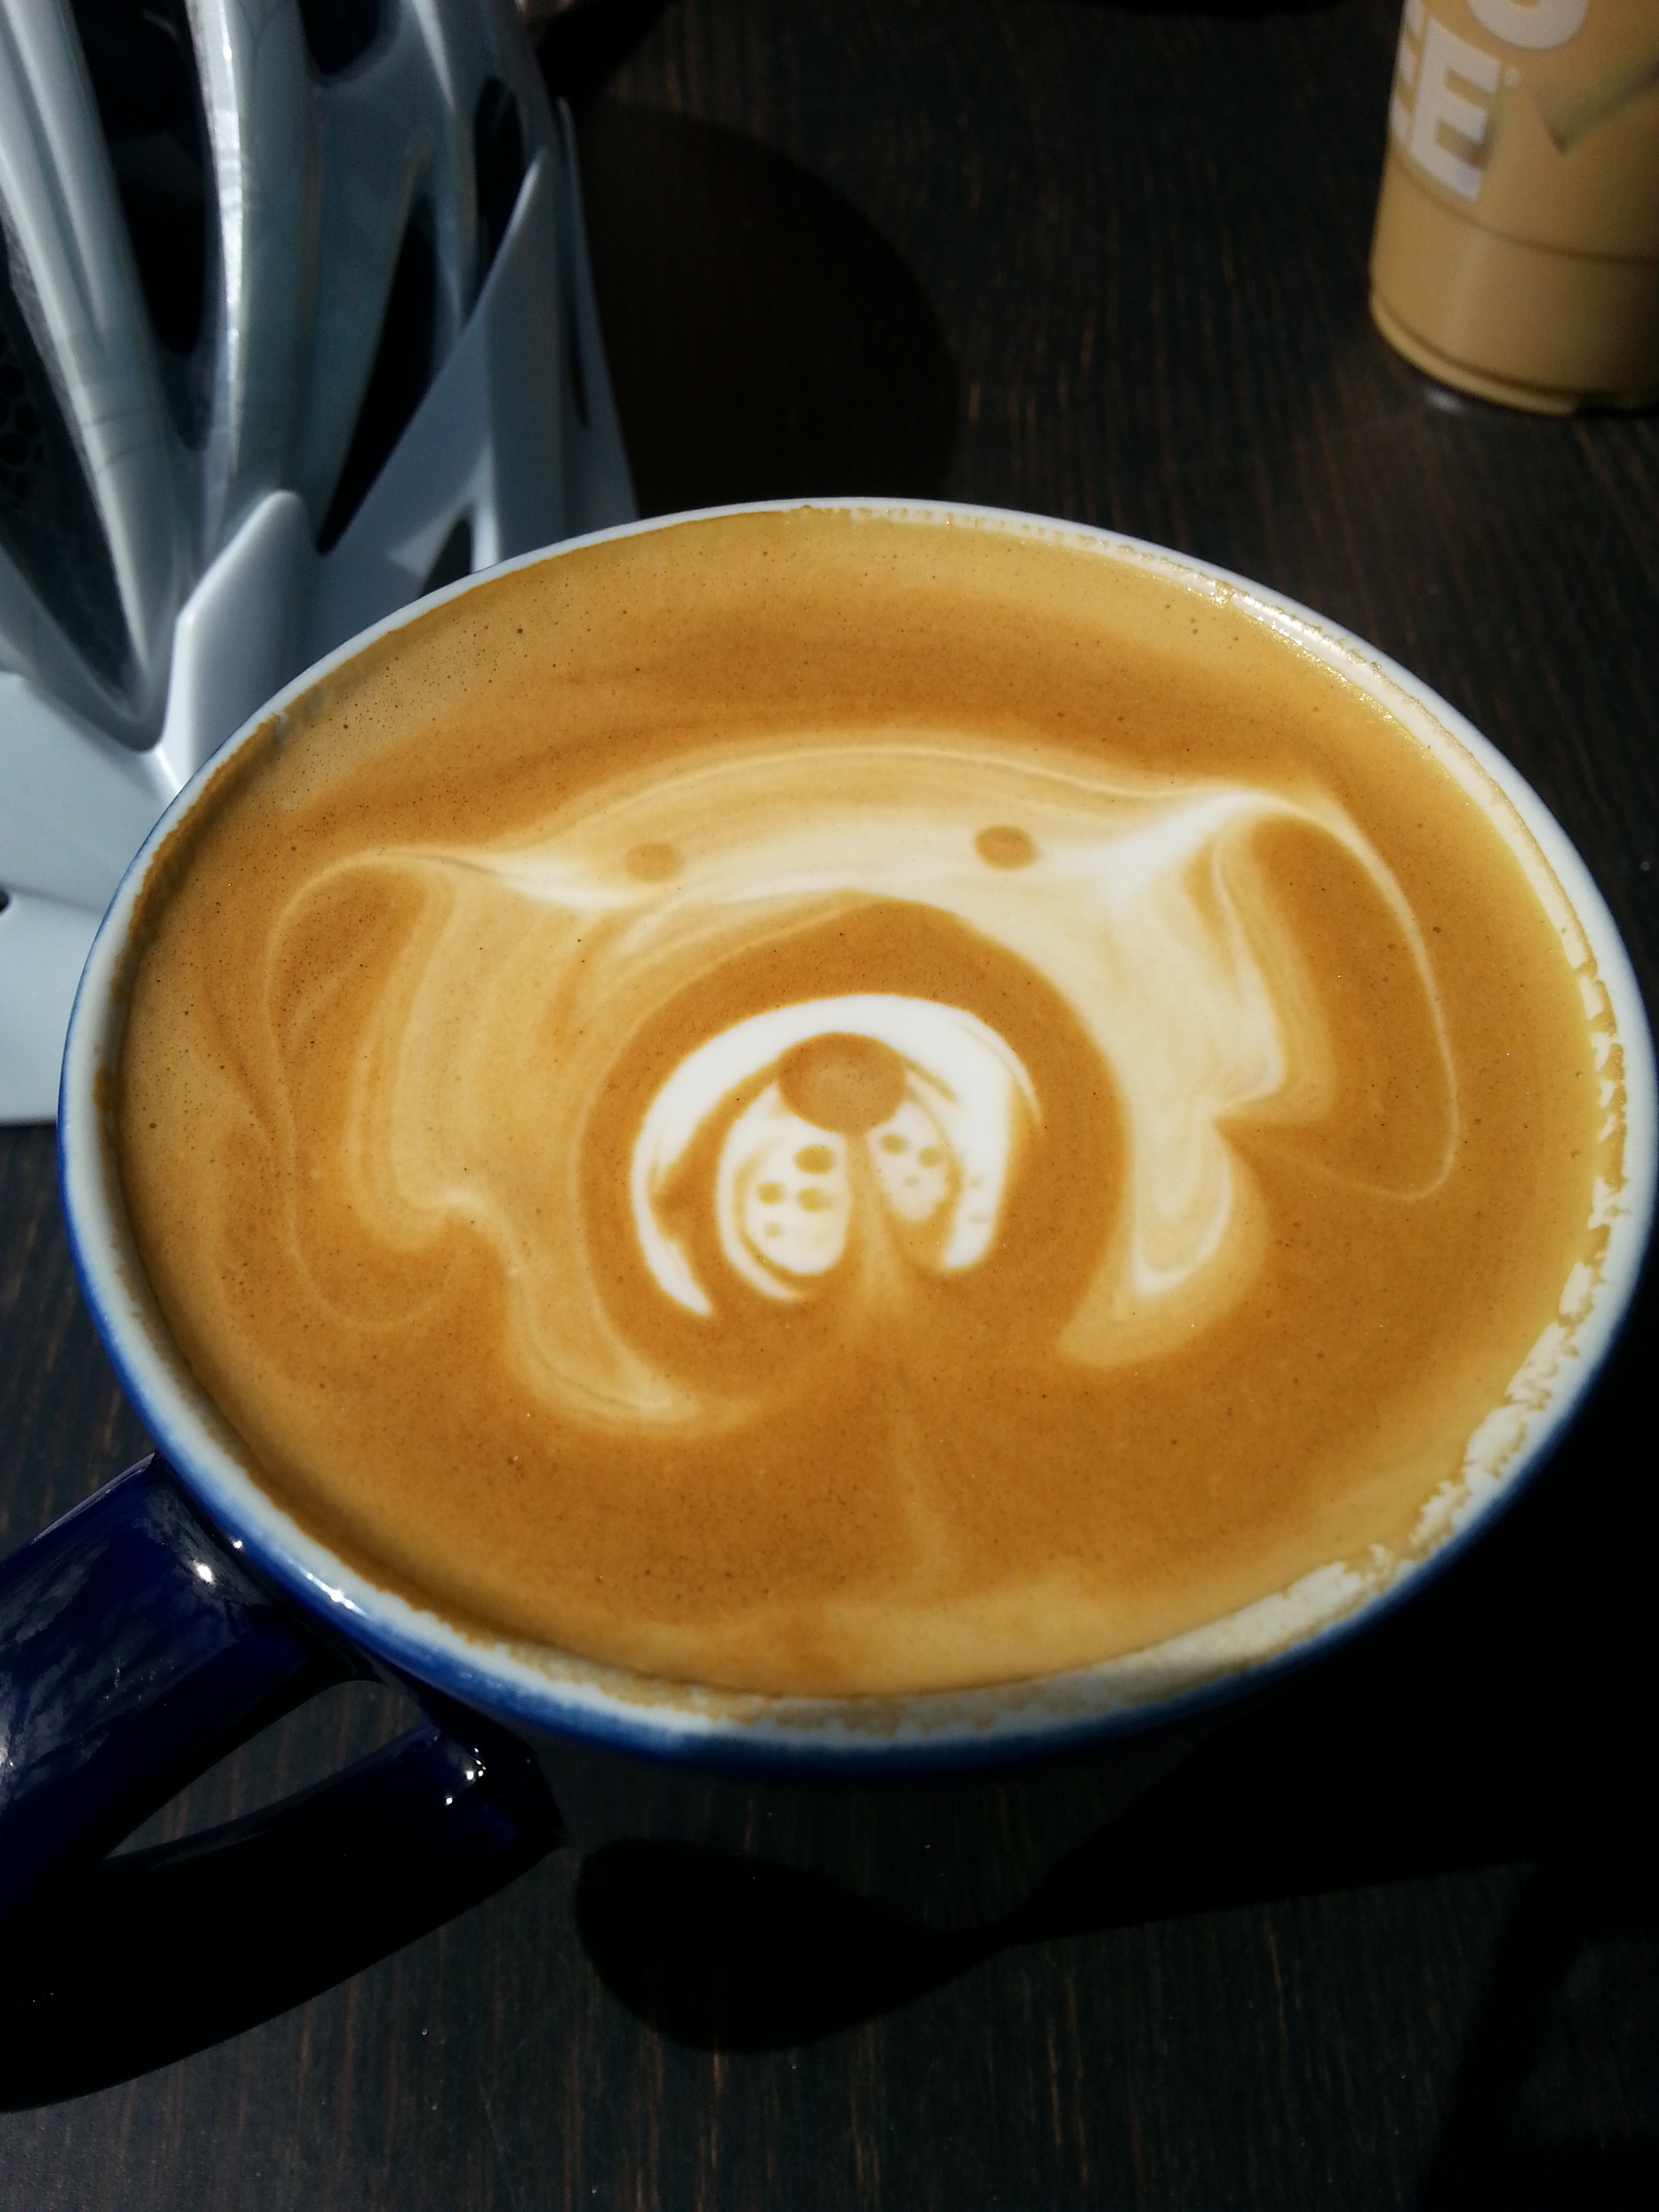
coffee, foam, cup, latte, cappuccino, dish, drink, espresso, coffee cup, caffeine, lovely, dog face, flat white, caf au lait, cortado, caff macchiato, coffee milk